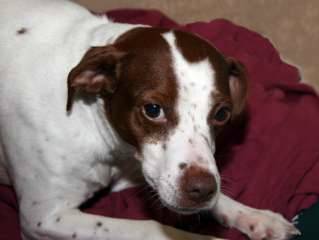
Label: dog